Presentation of Mary Academy

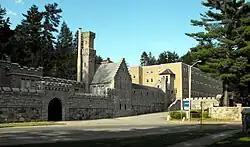

Presentation of Mary Academy, commonly abbreviated PMA was a private Roman Catholic co-ed high school, grades 9–12 in Methuen, Massachusetts. It was located in the Roman Catholic Archdiocese of Boston. PMA's student body hailed from 31 local cities and towns, represented 3 New England states, and 4 countries.